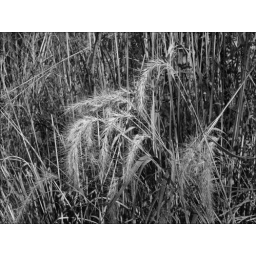
around the cornerat the prairie lawn in front of a green and purple happy house on brooks